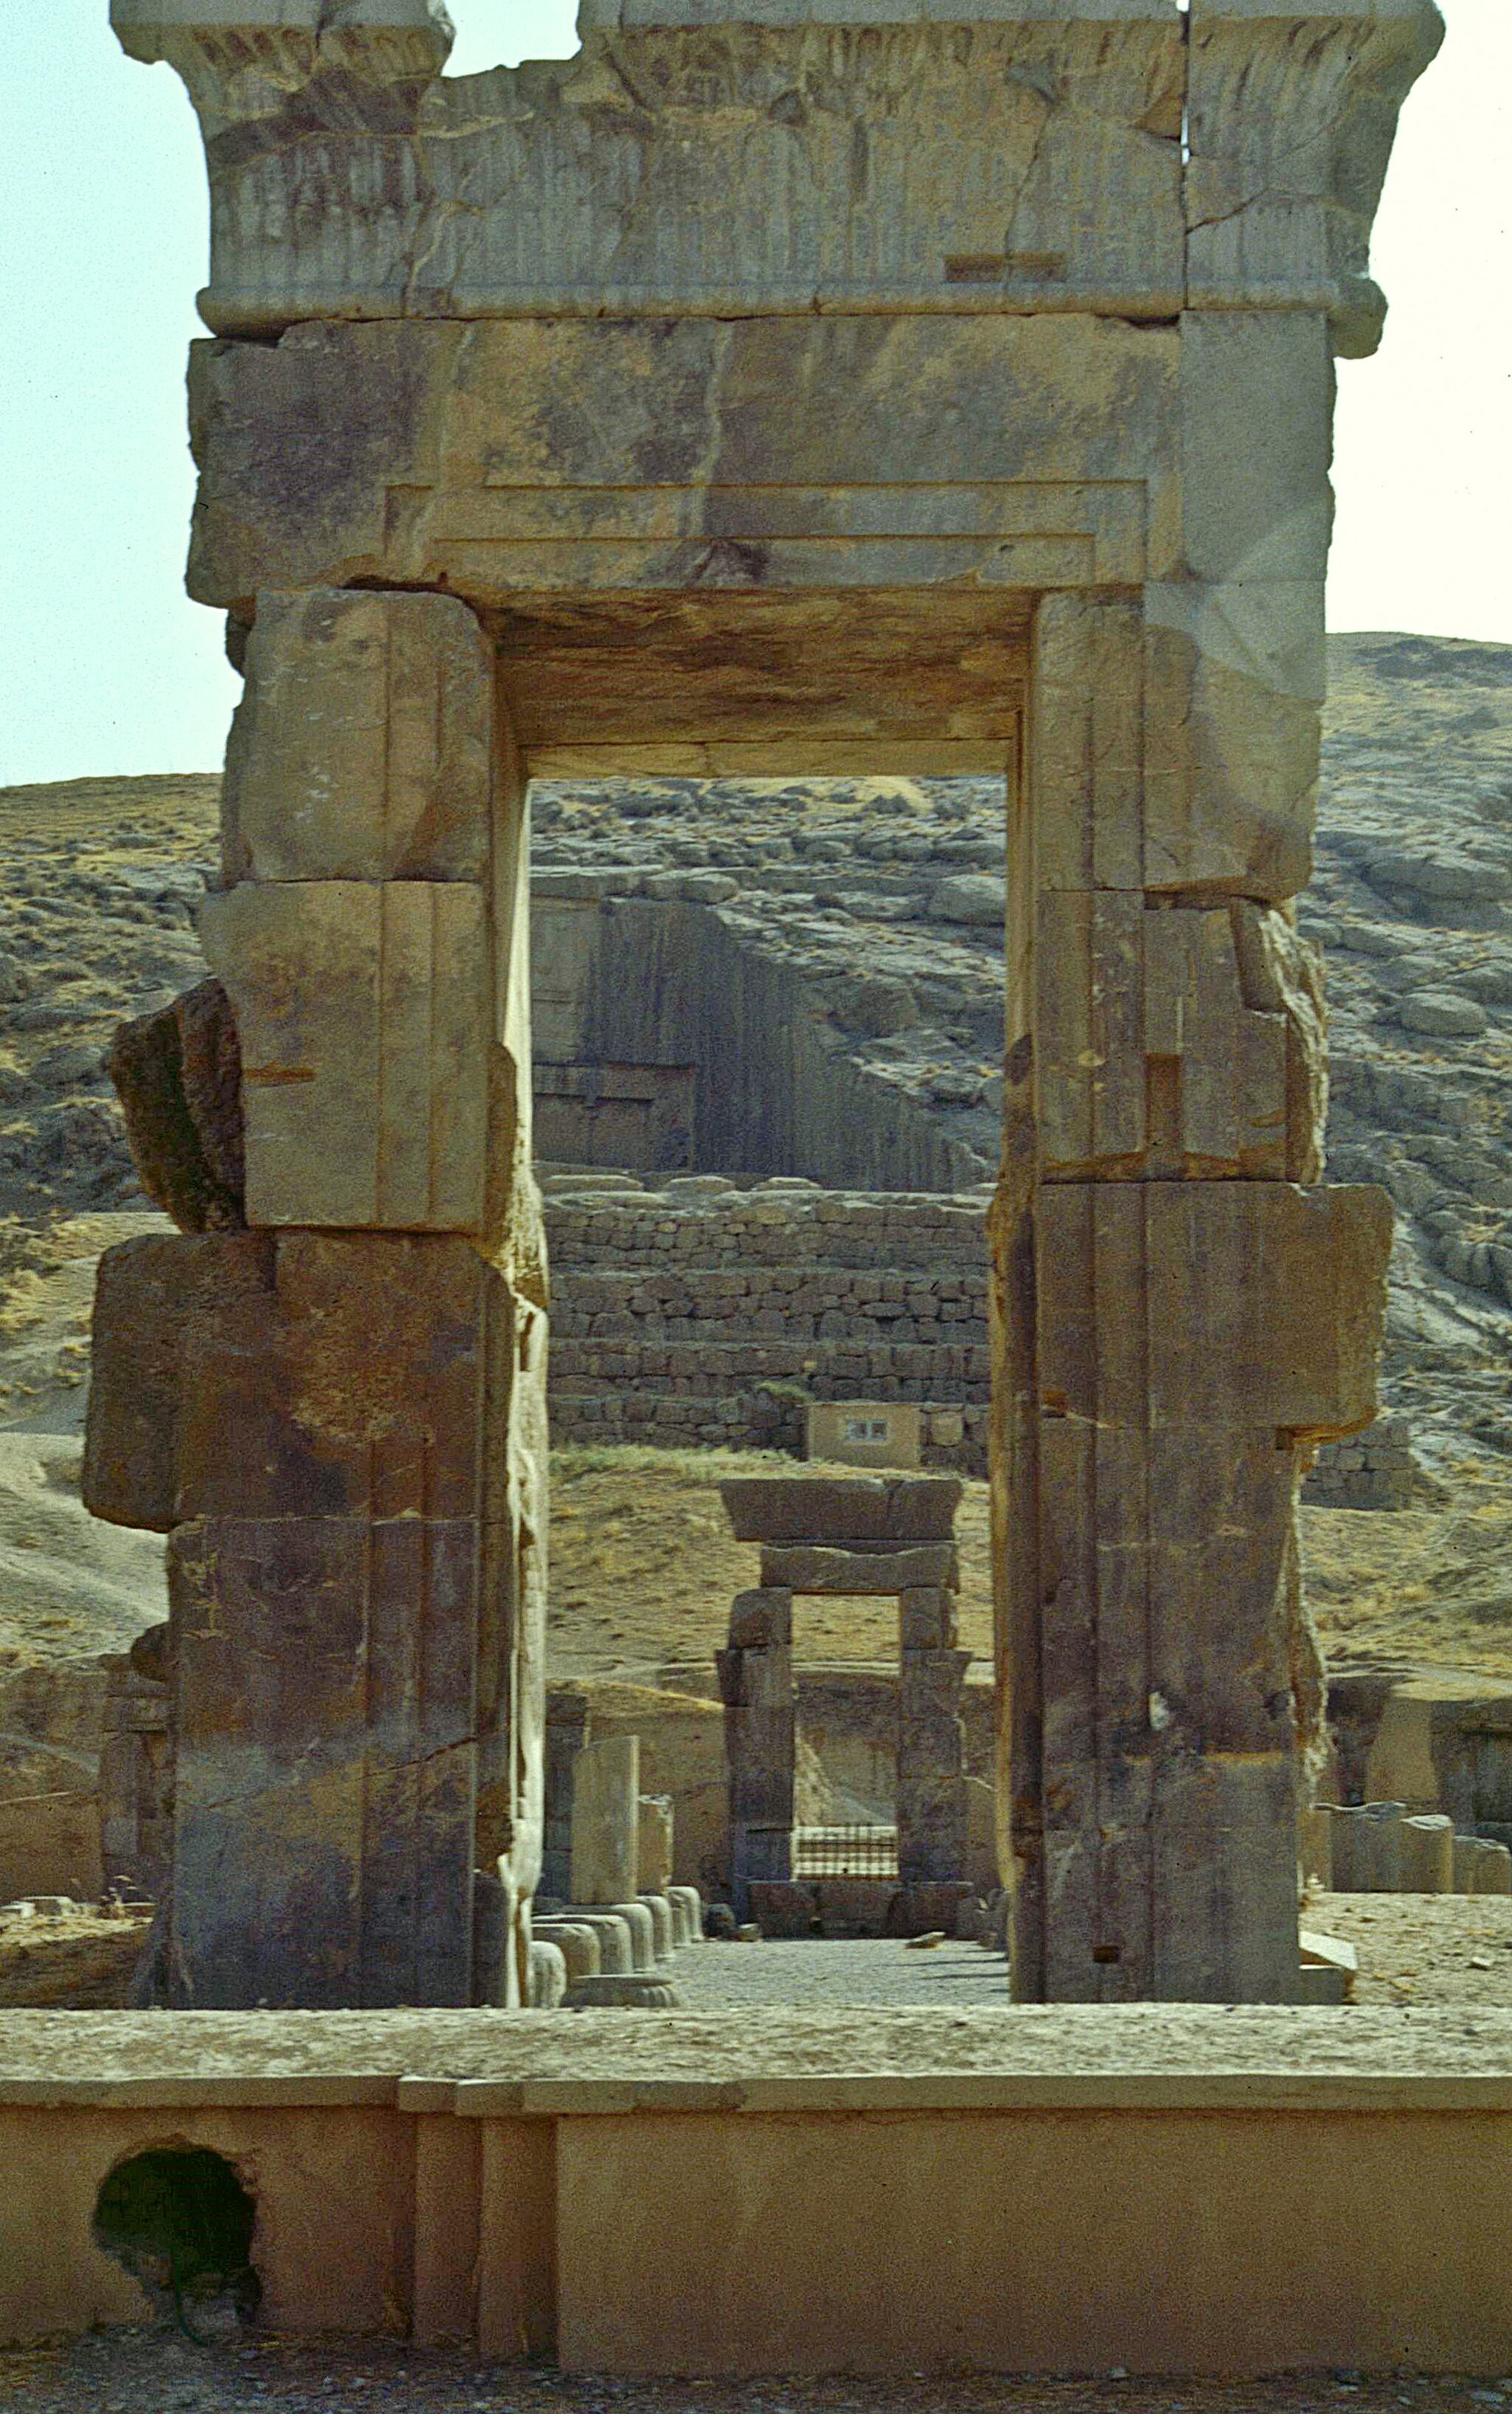
Title: IranPersepolisXerxesP3
Description: Persepolis: Xerxes-Propyläen
Date: 1991-09
Categories: Gates in Persepolis, Hall of hundred columns, Self-published work, Files by Ziegler175, 1991 in Persepolis, September 1991 in Iran